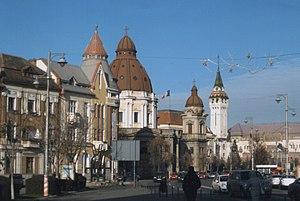
Târgu Mureș, anciennement orthographiée Tîrgu Mureș est une ville de située au centre de la Transylvanie, dans le Pays sicule, en Roumanie. C'est le chef-lieu du județ de Mureș.